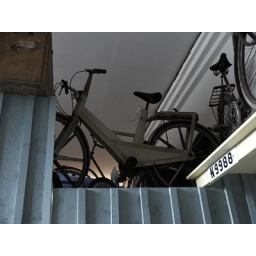
A plastic bike at the museum in Ravlunda, just like mine but wrong color